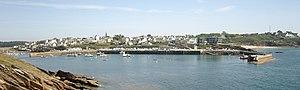
Le Conquet et son port vus de la presqu'île de Kermorvan.
Le Conquet [lə kɔ̃kε] est une commune française du département du Finistère, en région Bretagne.